Anillo Periférico

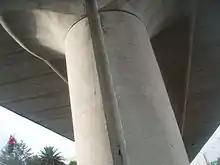
Structure of the second floor ("distribuidor vial") of Periférico (north of Mexico City, at the cross with Ejército Nacional Ave.)

The Anillo Periférico known by locals as "el periférico" (Spanish for "peripheral ring") is the outer beltway of Mexico City.